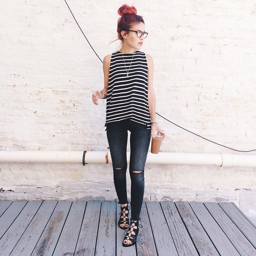
casual this morning before switching to lighter clothes .